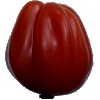
Label: Tomato Heart 1